Oscar Asche

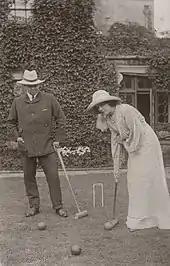
Asche and his wife, Lily Brayton

After the success of "Chu Chin Chow", Asche wrote another musical that opened on Broadway in 1920 under the name "Mecca" and then in London the following year under the name "Cairo". It was not a huge success on either side of the Atlantic; in London it ran for 267 performances at His Majestys's. In 1922, Asche visited Australia again, under contract to J. C. Williamson Ltd., and made successful appearances as Hornblower in John Galsworthy's "The Skin Game", Maldonado in Pinero's "Iris", his usual roles in "Chu Chin Chow" and "Cairo", the title character in "Julius Caesar", and in other Shakespeare plays. His wife declined to join him on this tour. After disagreements with the Williamson company, his contract was abruptly terminated in June 1924. On his return to Britain, as a result of excessive gambling, tax debts and unwise investments, he was declared bankrupt in 1926.